Gloria Kossak

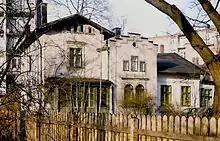
"Kossakówka" manor

Gloria Kossak was born in Kraków under the Nazi German occupation of Poland. During the postwar years, she lived with her mother and sister, Simona Kossak, at their family manor, the legendary "Kossakówka", built in 1897, in metropolitan Kraków. They were constantly harassed by the communist authorities (the father, Jerzy Kossak, died before the end of Stalinism, in 1955). Their garden was confiscated and built on, and their electric power was cut back.